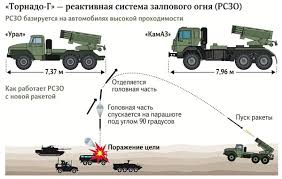
Label: Tornado